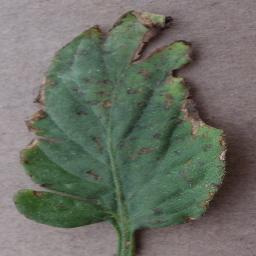
Label: Tomato___Bacterial_spot